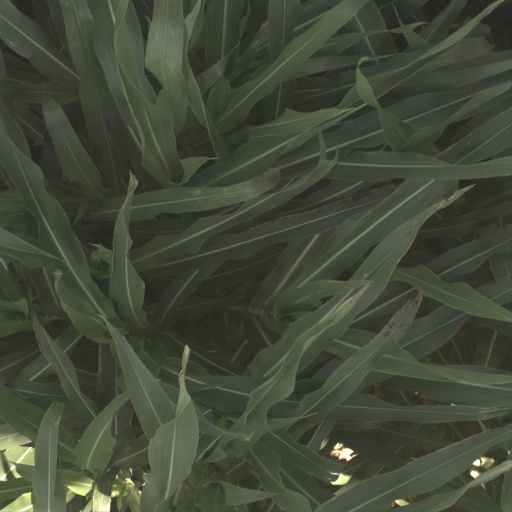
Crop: sorghum